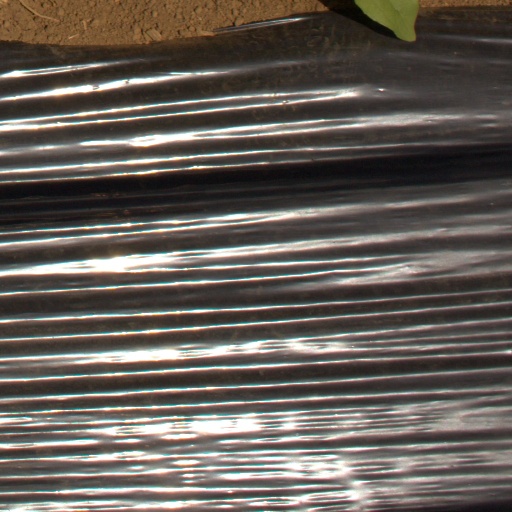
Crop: Jerusalem artichoke